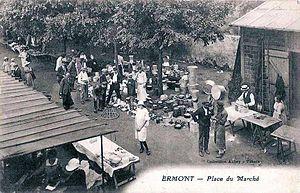
Ermont est une commune française située dans le département du Val-d'Oise, en région Île-de-France. Elle est membre de la Communauté d'agglomération Val Parisis. Avec 29 108 habitants au dernier recensement de 2017, c'est l'une des plus importantes communes du Val-d'Oise et de la vallée de Montmorency.